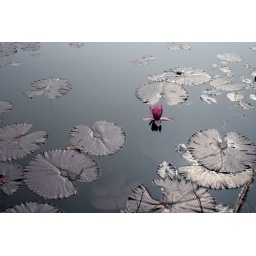
Lotus flowers in the lake